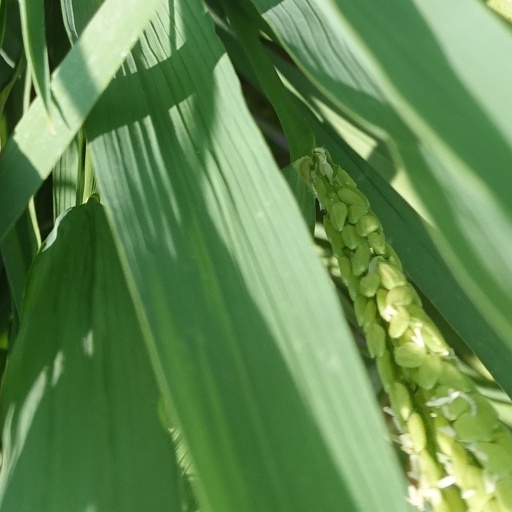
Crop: rice